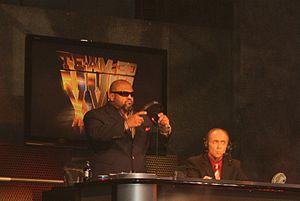
Michael William Tenay plus communément appelé Mike Tenay, né le 1ᵉʳ mars 1955 à Los Angeles, Californie, est un commentateur d'émission de lutte professionnelle américain. Connu pour avoir travaillé à la World Championship Wrestling, il commente les matchs de la Total Nonstop Action Wrestling depuis la création de cette compagnie en 2002, dont il fait partie de l'équipe créative.